Bushrod Washington Price House

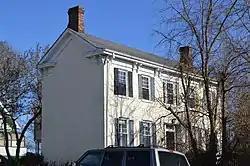
Front and northern end

Bushrod Washington Price House, also known as the Price-Burley House, is a historic home located at Moundsville, Marshall County, West Virginia. It was built about 1830, and is a five-bay, L-shaped brick dwelling in a Greek Revival / I-house style.